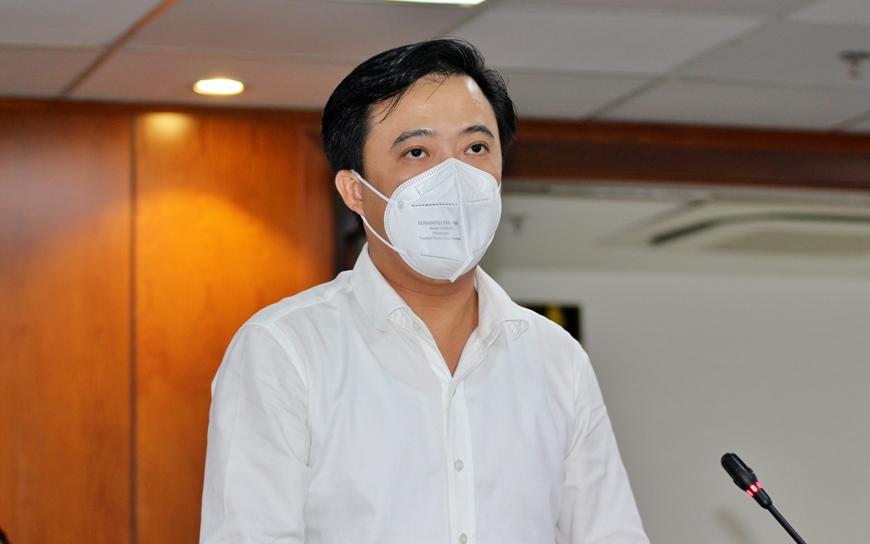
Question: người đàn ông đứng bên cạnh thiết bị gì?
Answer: người đàn ông đứng bên cạnh cái micro